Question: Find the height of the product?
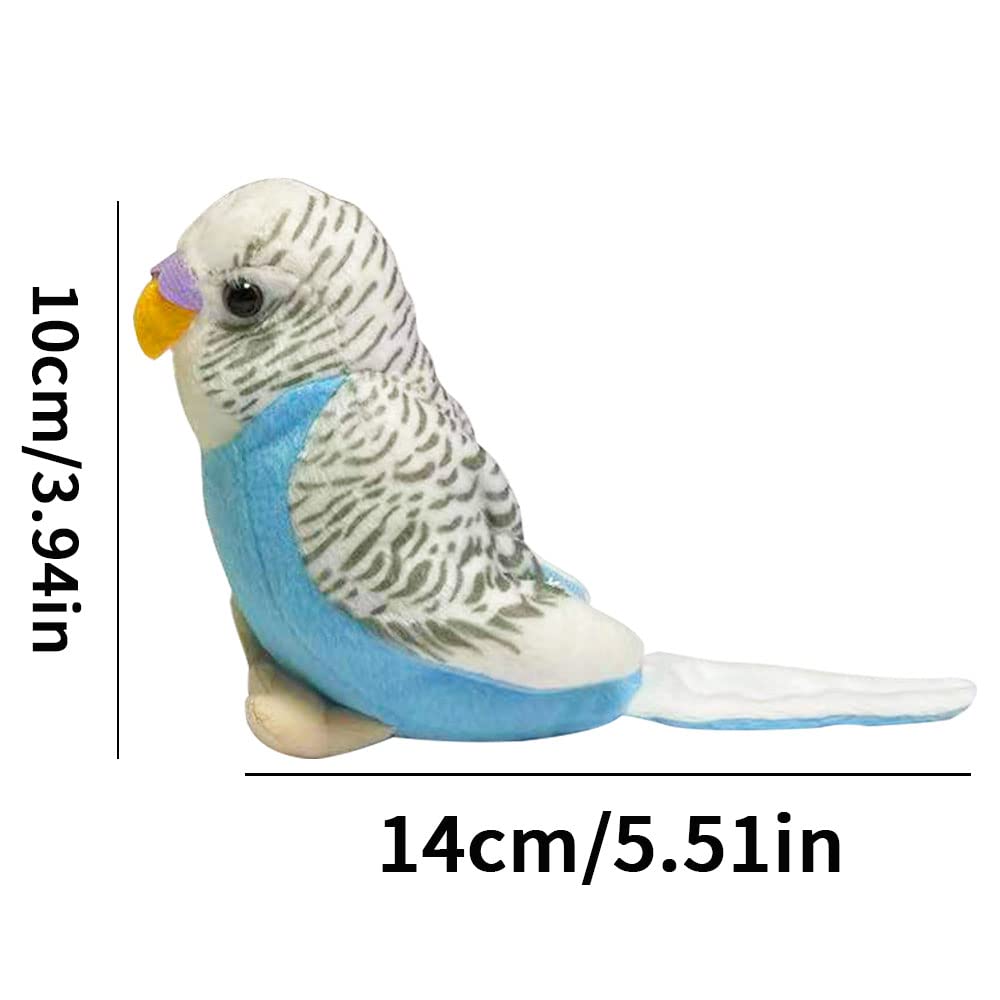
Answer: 10.0 centimetre